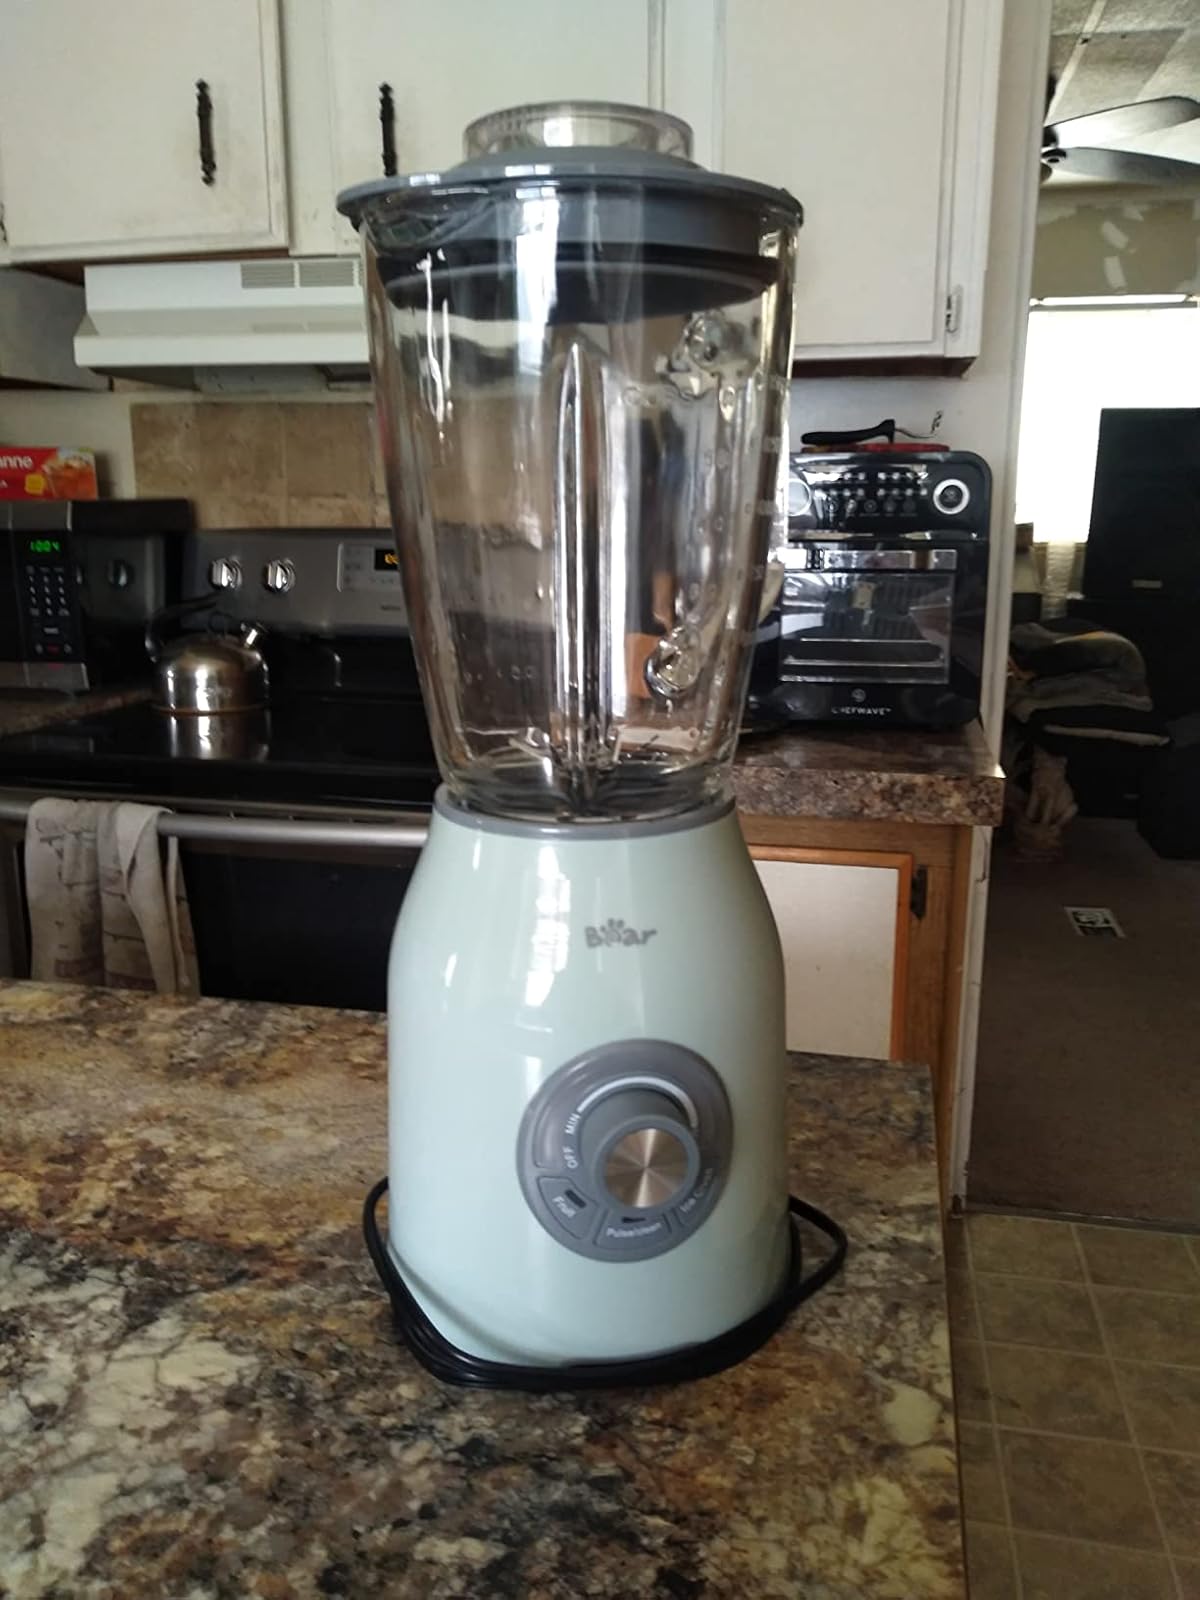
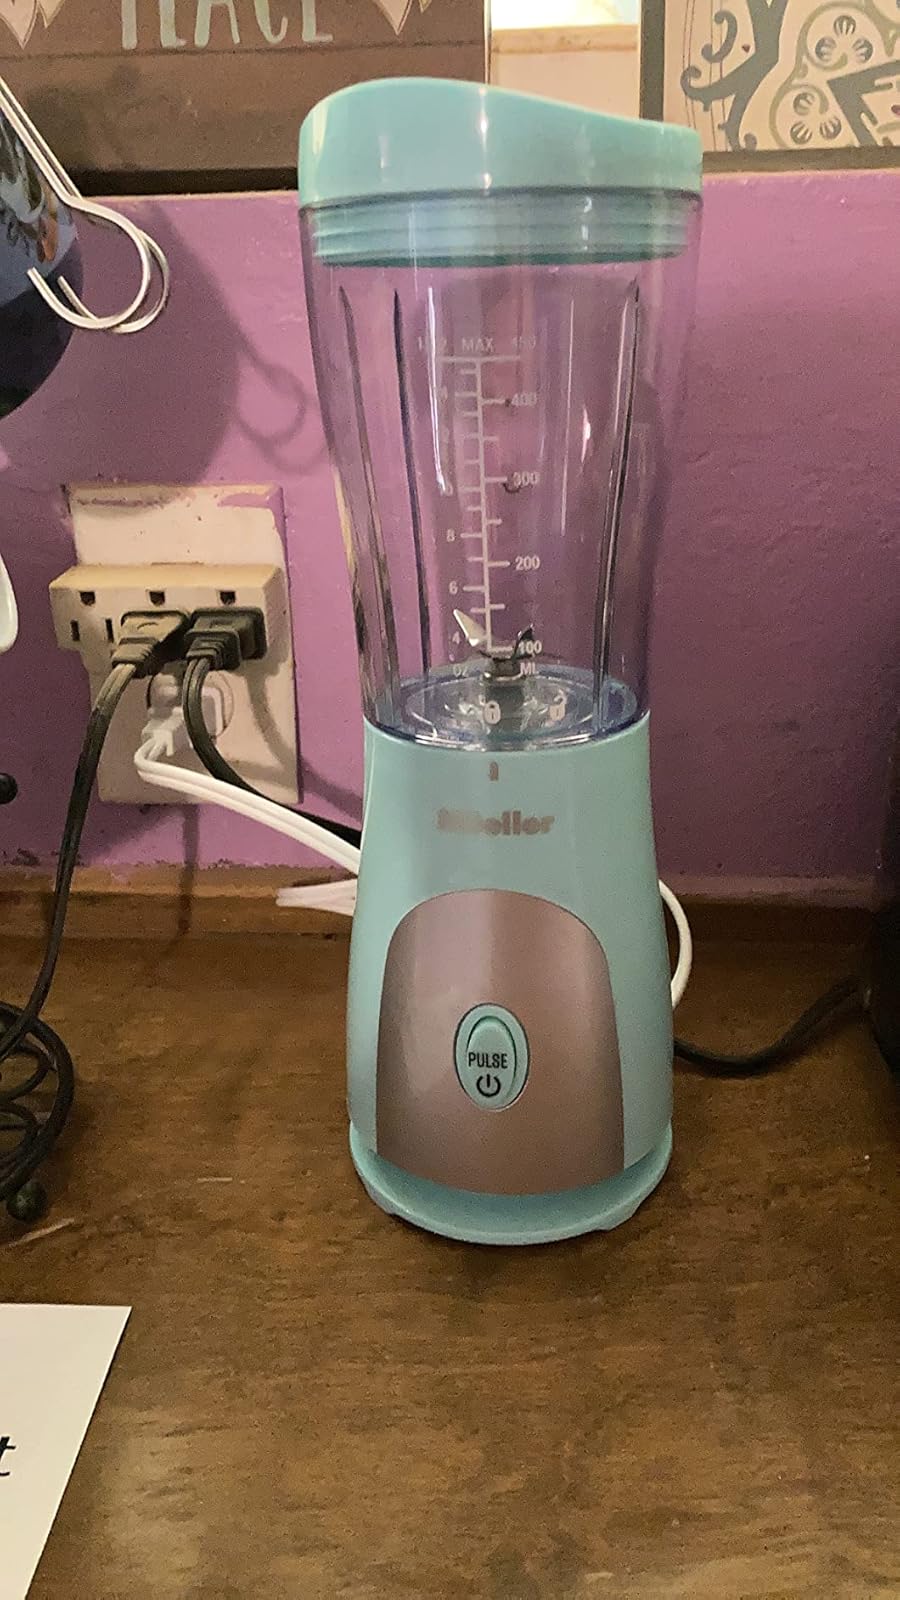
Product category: items_blender
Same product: no